Liverpool Collegiate School

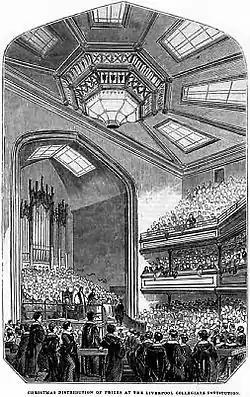
Prize Giving in the Collegiate school hall, "The Illustrated London News", 1844

Liverpool Collegiate School was an all-boys grammar school, later a comprehensive school, in the Everton area of Liverpool.